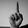
ASL letter: D